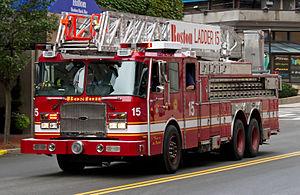
E-One est une entreprise américaine de véhicules de lutte contre l'incendie basée à Ocala en Floride.